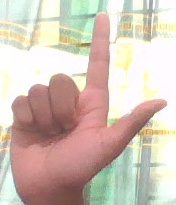
ASL sign: L